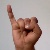
The image shows a hand gesture representing the letter 'I' in Indian Sign Language.